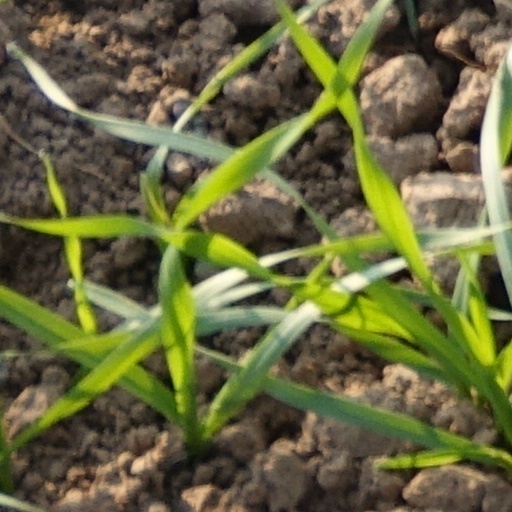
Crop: wheat